Hong Gye-hui

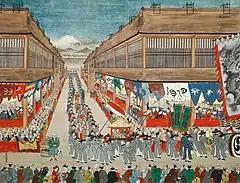
This image of a Joseon "tongsinsa" procession through the streets of Edo in 1748 is entitled "Chosenjin Ukie" by Hanegawa Tōei, c. 1748.

In 1748, King Yeongjo of Joseon directed that a diplomatic mission to Japan would be dispatched. This diplomatic mission functioned to the advantage of both the Japanese and the Koreans as a channel for developing a political foundation for trade.